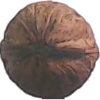
Label: Walnut 1